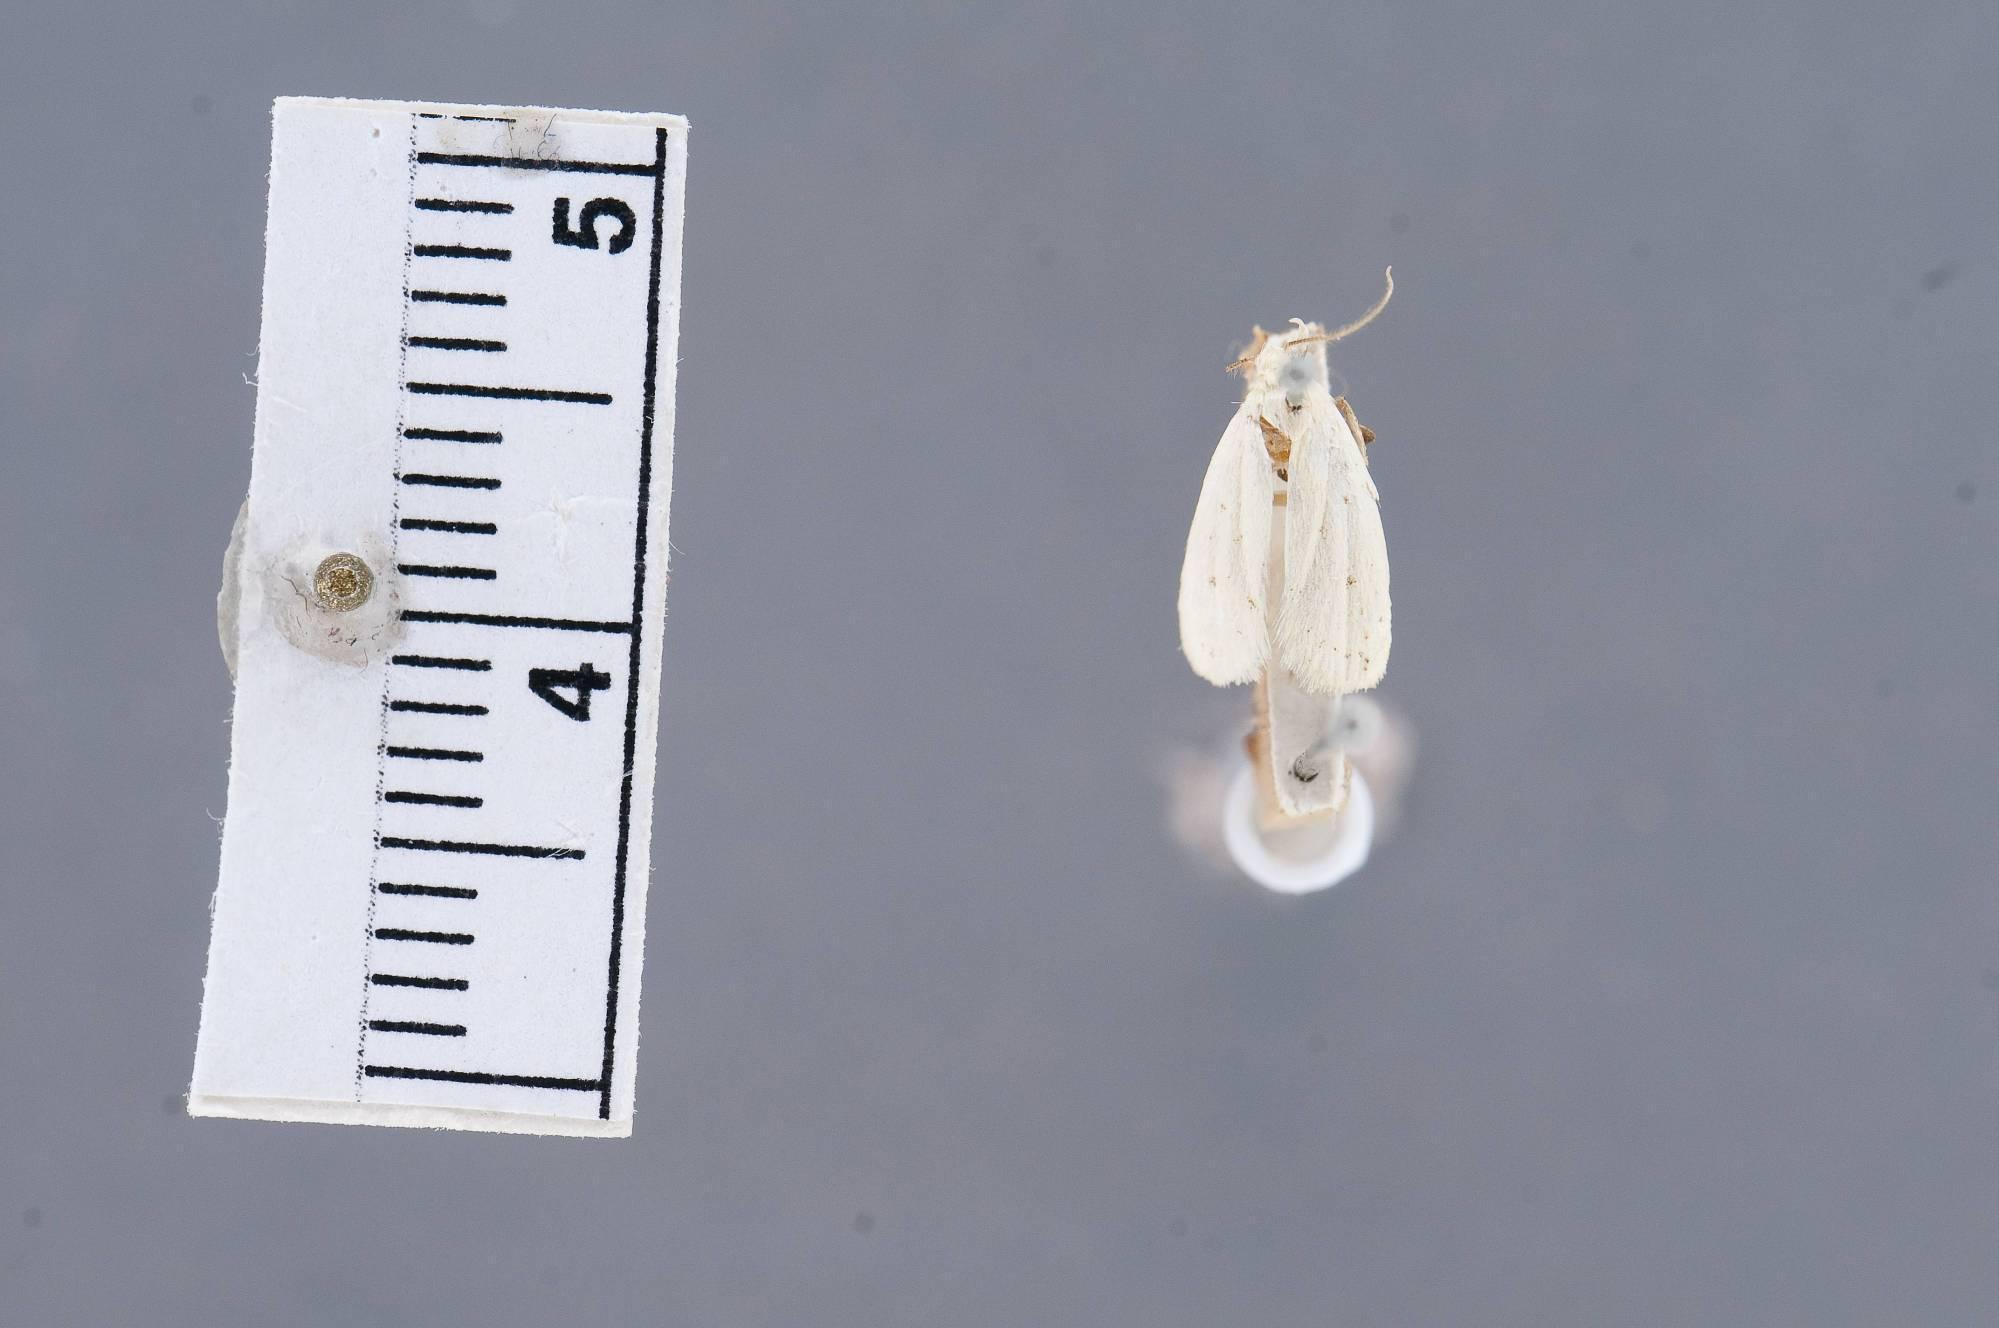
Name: Harpalyce albella
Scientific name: Harpalyce albella Chambers, 1874
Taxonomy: Animalia, Arthropoda, Insecta, Lepidoptera, Glossata, Elachistidae, Elachistinae
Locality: [Not Stated], Texas, United States